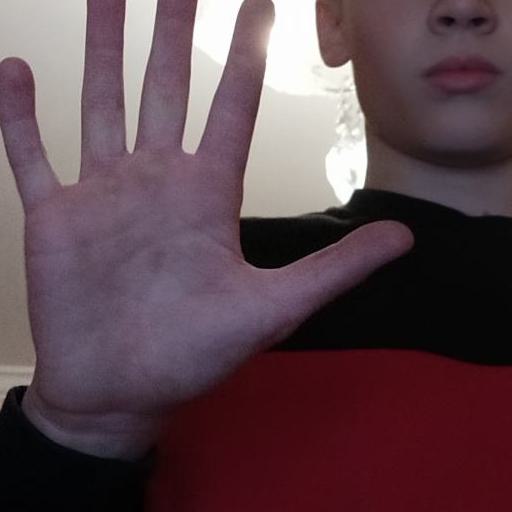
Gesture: palm